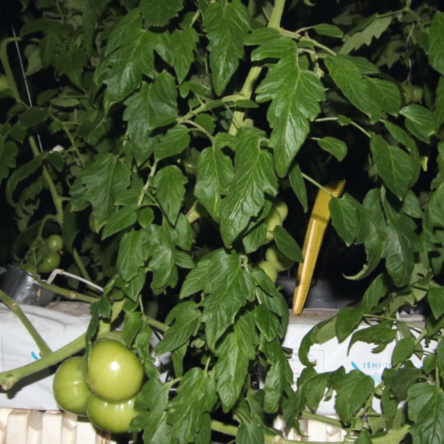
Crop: tomato